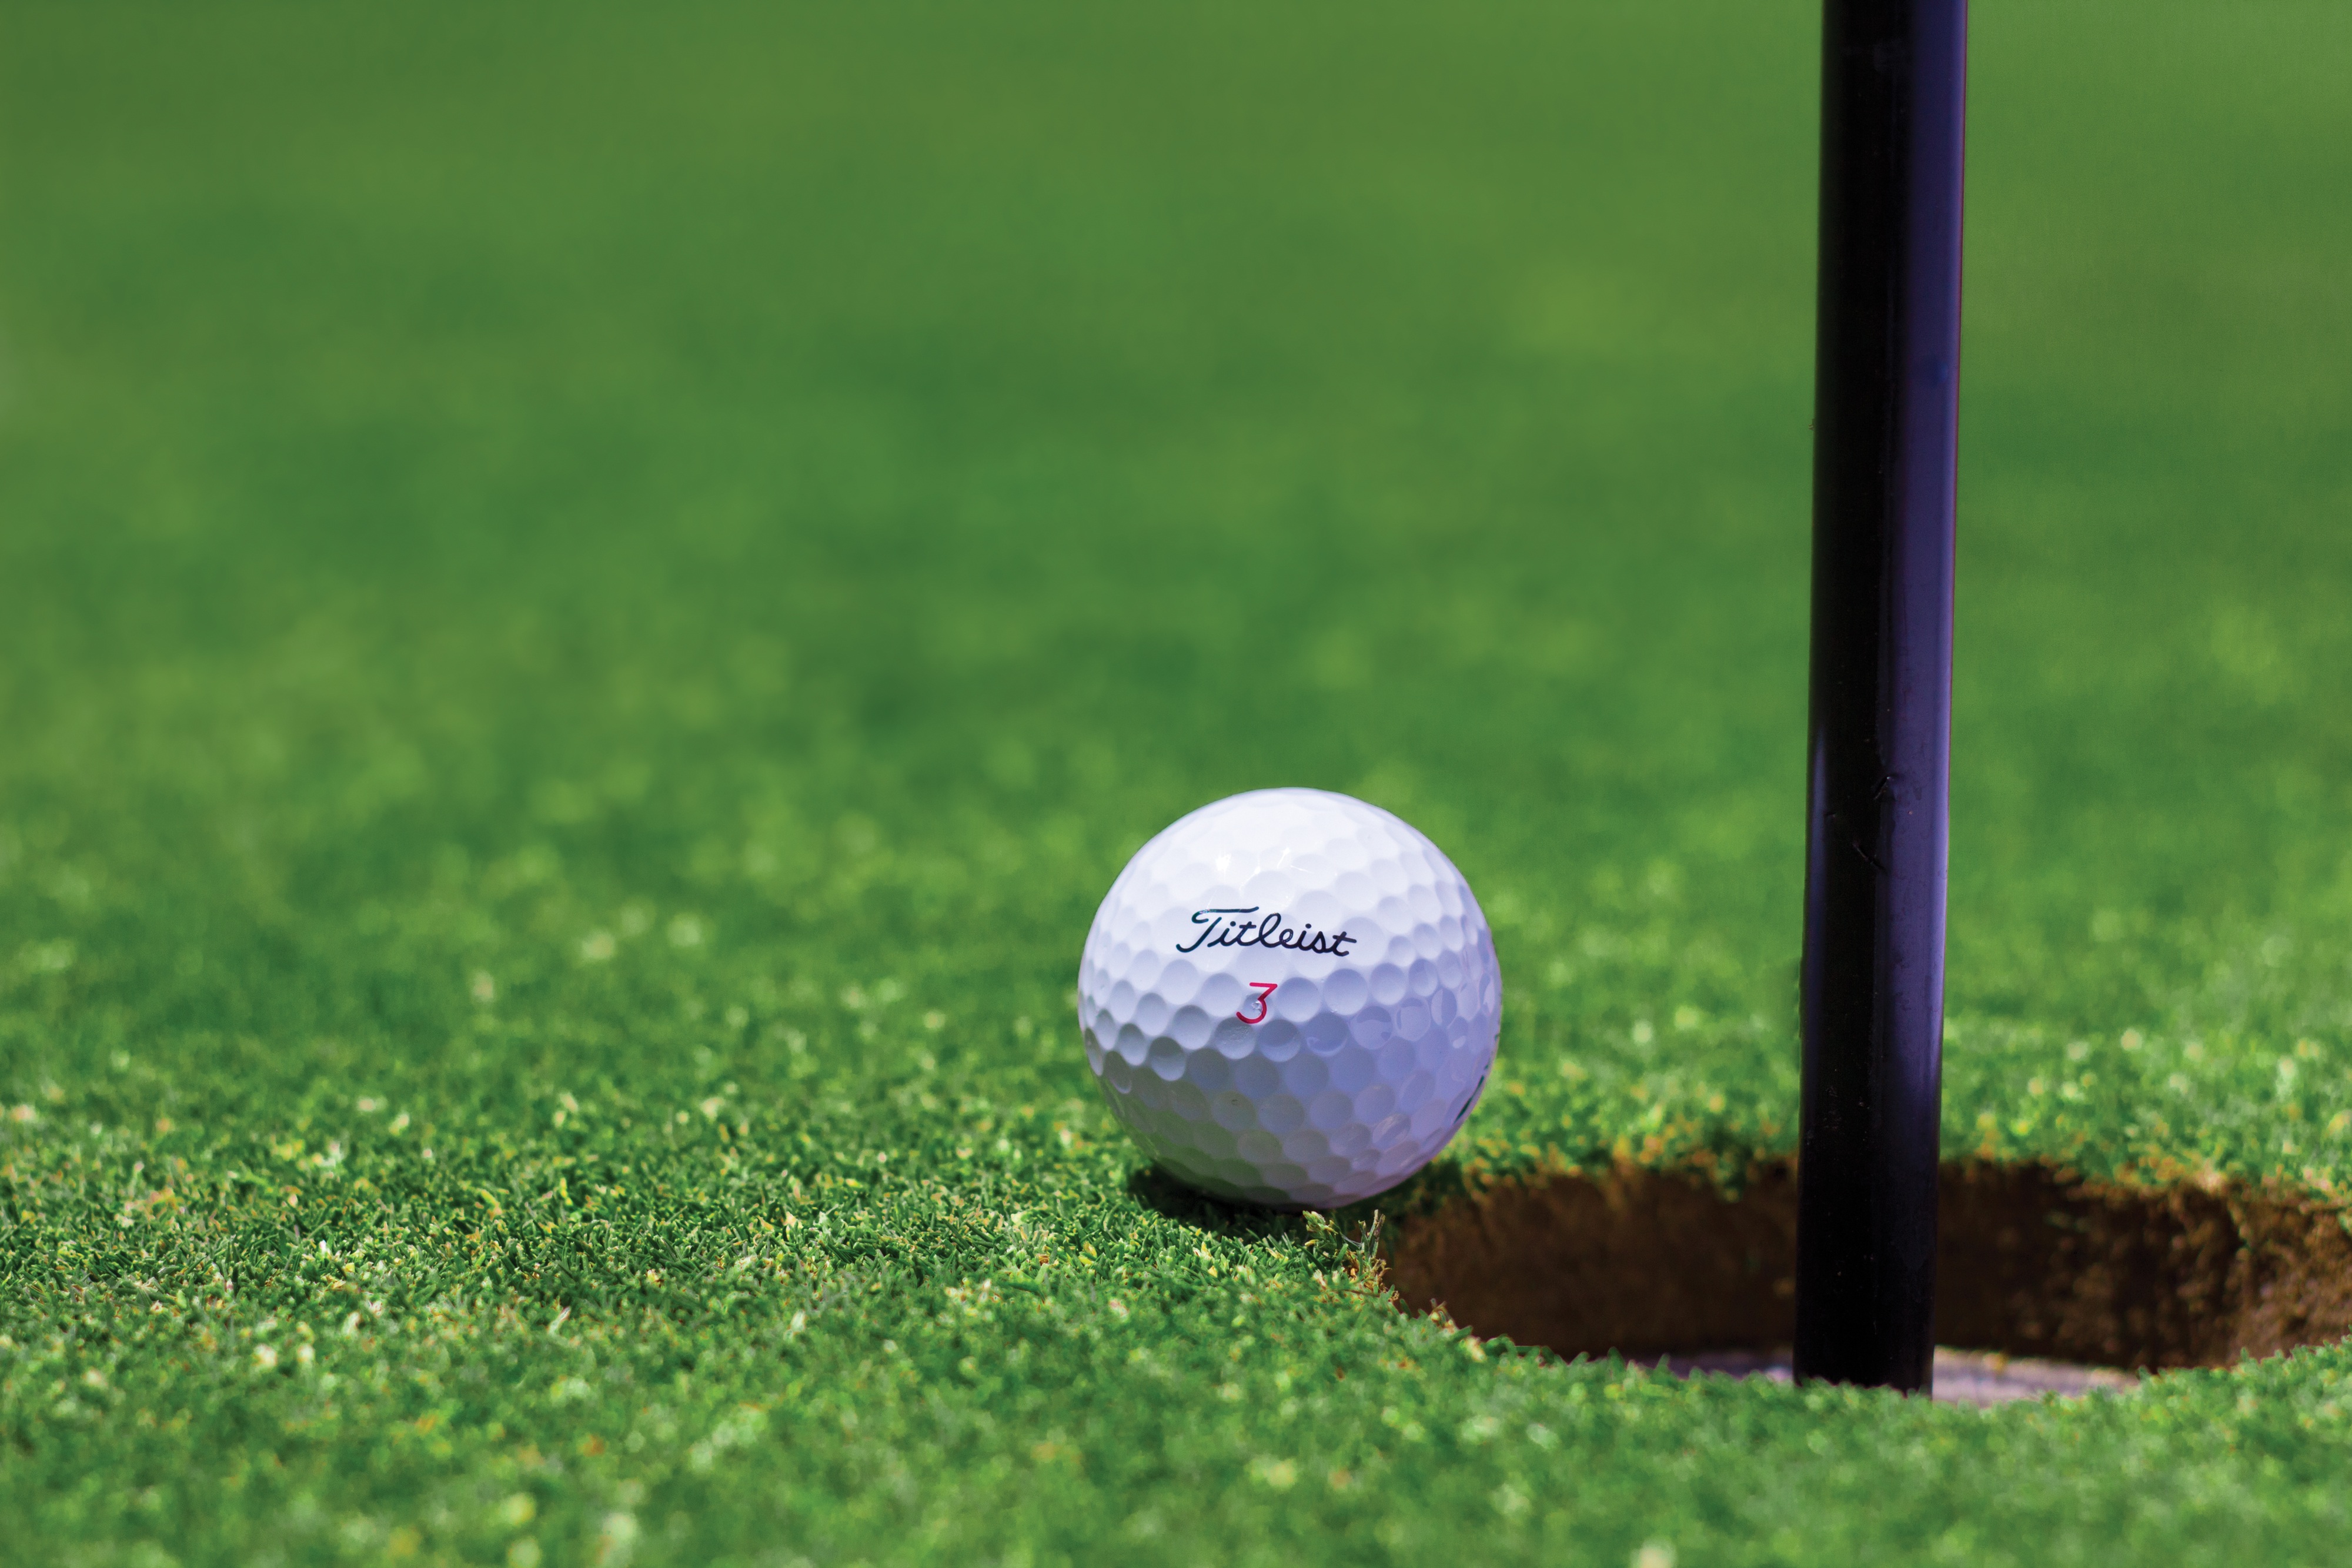
grass, sport, field, ground, lawn, game, play, vacation, recreation, cup, green, club, player, golf, golf course, golfing, golf ball, outdoors, competition, sports, ball, games, tournament, target, hobby, practice, golfer, ball game, outdoor recreation, golf green, individual sports, pitch and putt, cue stick, golf field, flag stick